Wuthering Heights (song)

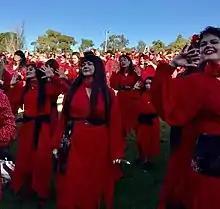
Bush fans at the Most Wuthering Heights Day Ever in Melbourne, Australia, 2016

In the outside version, Version 2 titled "Kate Bush - Wuthering Heights - Official Music Video - Version 2", Bush is shown dancing—'out in the wily, windy moors'—in a grassy area located on Salisbury Plain (inspired by the novel's moors) with Scots pine trees in the background, on an overcast day, while wearing a flowy red dress.